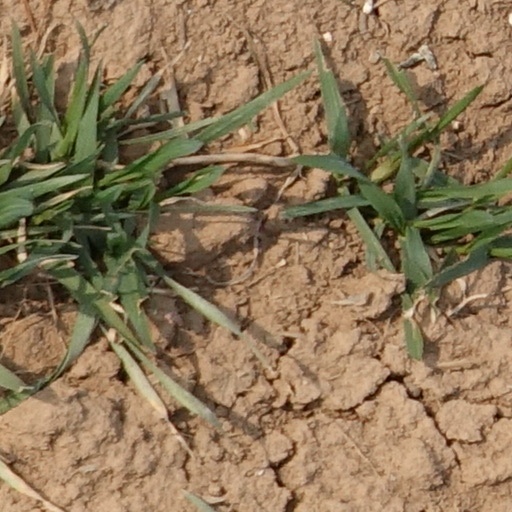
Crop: wheat